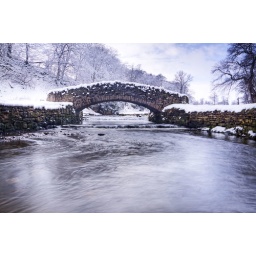
Snow capped bridge over the river Skell in Studley Royal Deer park.